No. 12 Air Experience Flight RAF

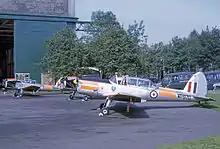
DH Chipmunk T.10 of 12 AEF wearing the units marking on its forward fuselage at its RAF Turnhouse base in 1967

12 AEF was formed on 8 September 1958 at RAF Turnhouse, Edinburgh, equipped with Chipmunk T.10 aircraft. On 1 April 1996, the unit moved its operational base to RAF Leuchars, where it became parented by East Lowlands Universities Air Squadron and retired its Chipmunks in favour of sharing ELUAS's Bulldog T.1 aircraft.